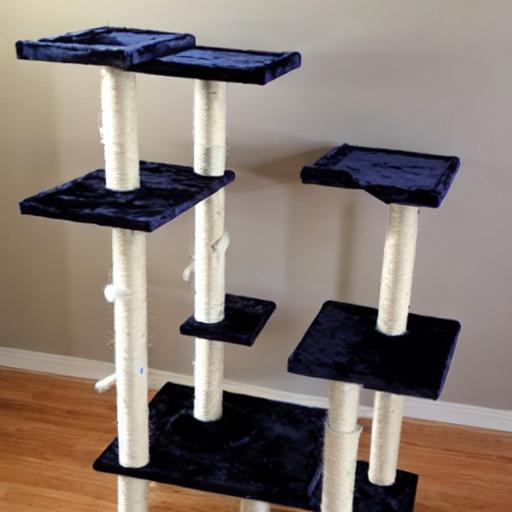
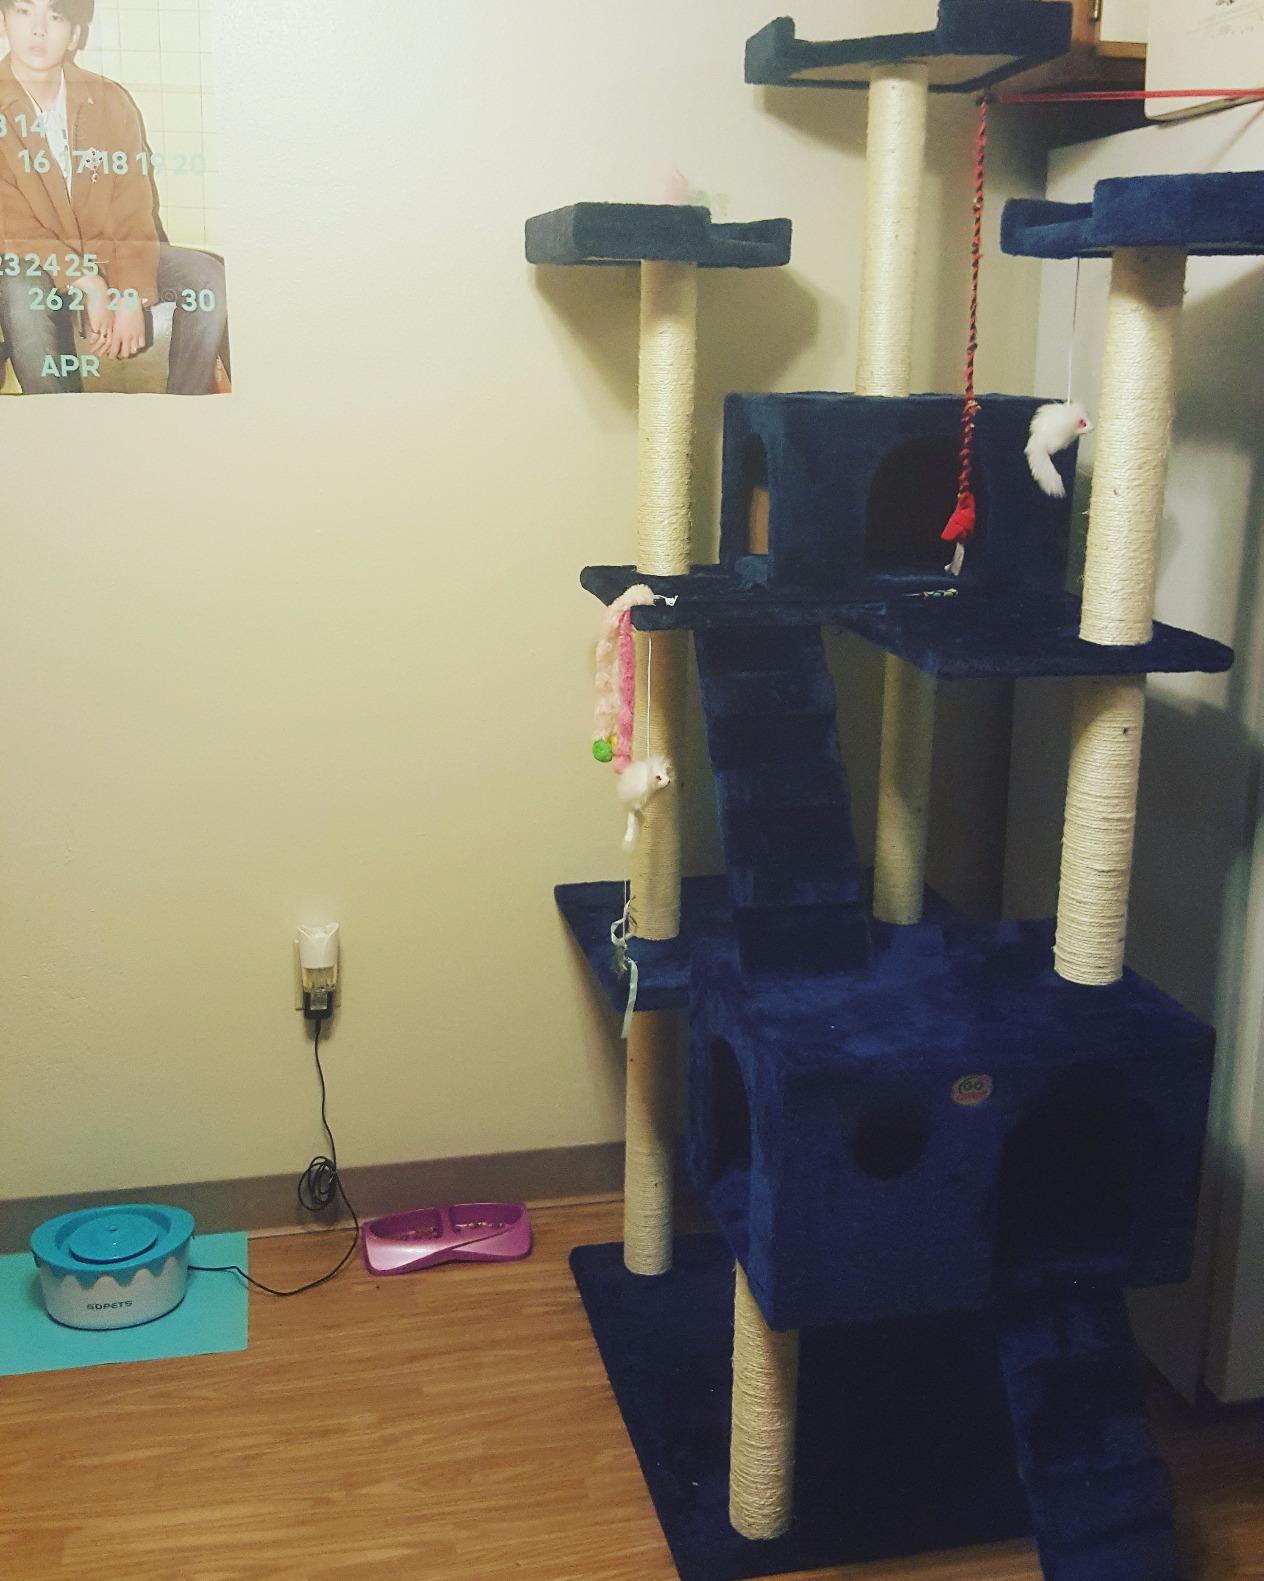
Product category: items_cat tree
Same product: no